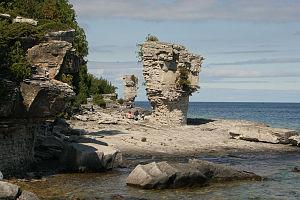
Flowerpot Island est une île de la baie Georgienne dans la province canadienne de Ontario au Canada. Elle est incorporée au parc marin national Fathom Five.